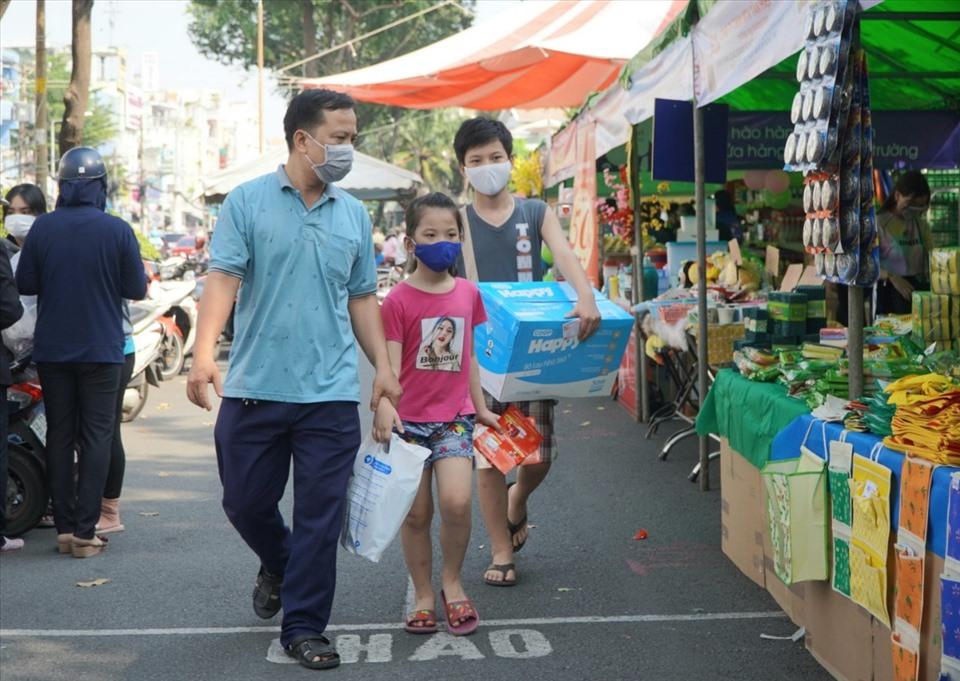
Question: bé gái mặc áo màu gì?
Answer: bé gái mặc áo màu hồng